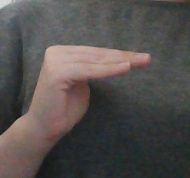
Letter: haa